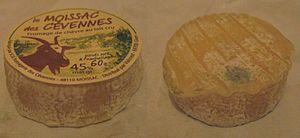
Saint-Martin-de-Lansuscle est une commune française, située dans le département de la Lozère en région Occitanie. Ses habitants sont appelés les Lansusclais.
Saint-Germain-de-Calberte est une commune française, située dans le département de la Lozère en région Occitanie.
Saint-Étienne-Vallée-Française est une commune française, située dans le département de la Lozère en région Occitanie. Ses habitants sont appelés les Stéphanois. Son territoire, en périphérie du parc national des Cévennes, est au cœur des Cévennes.
Moissac-Vallée-Française est une commune française, située dans le département de la Lozère en région Occitanie.